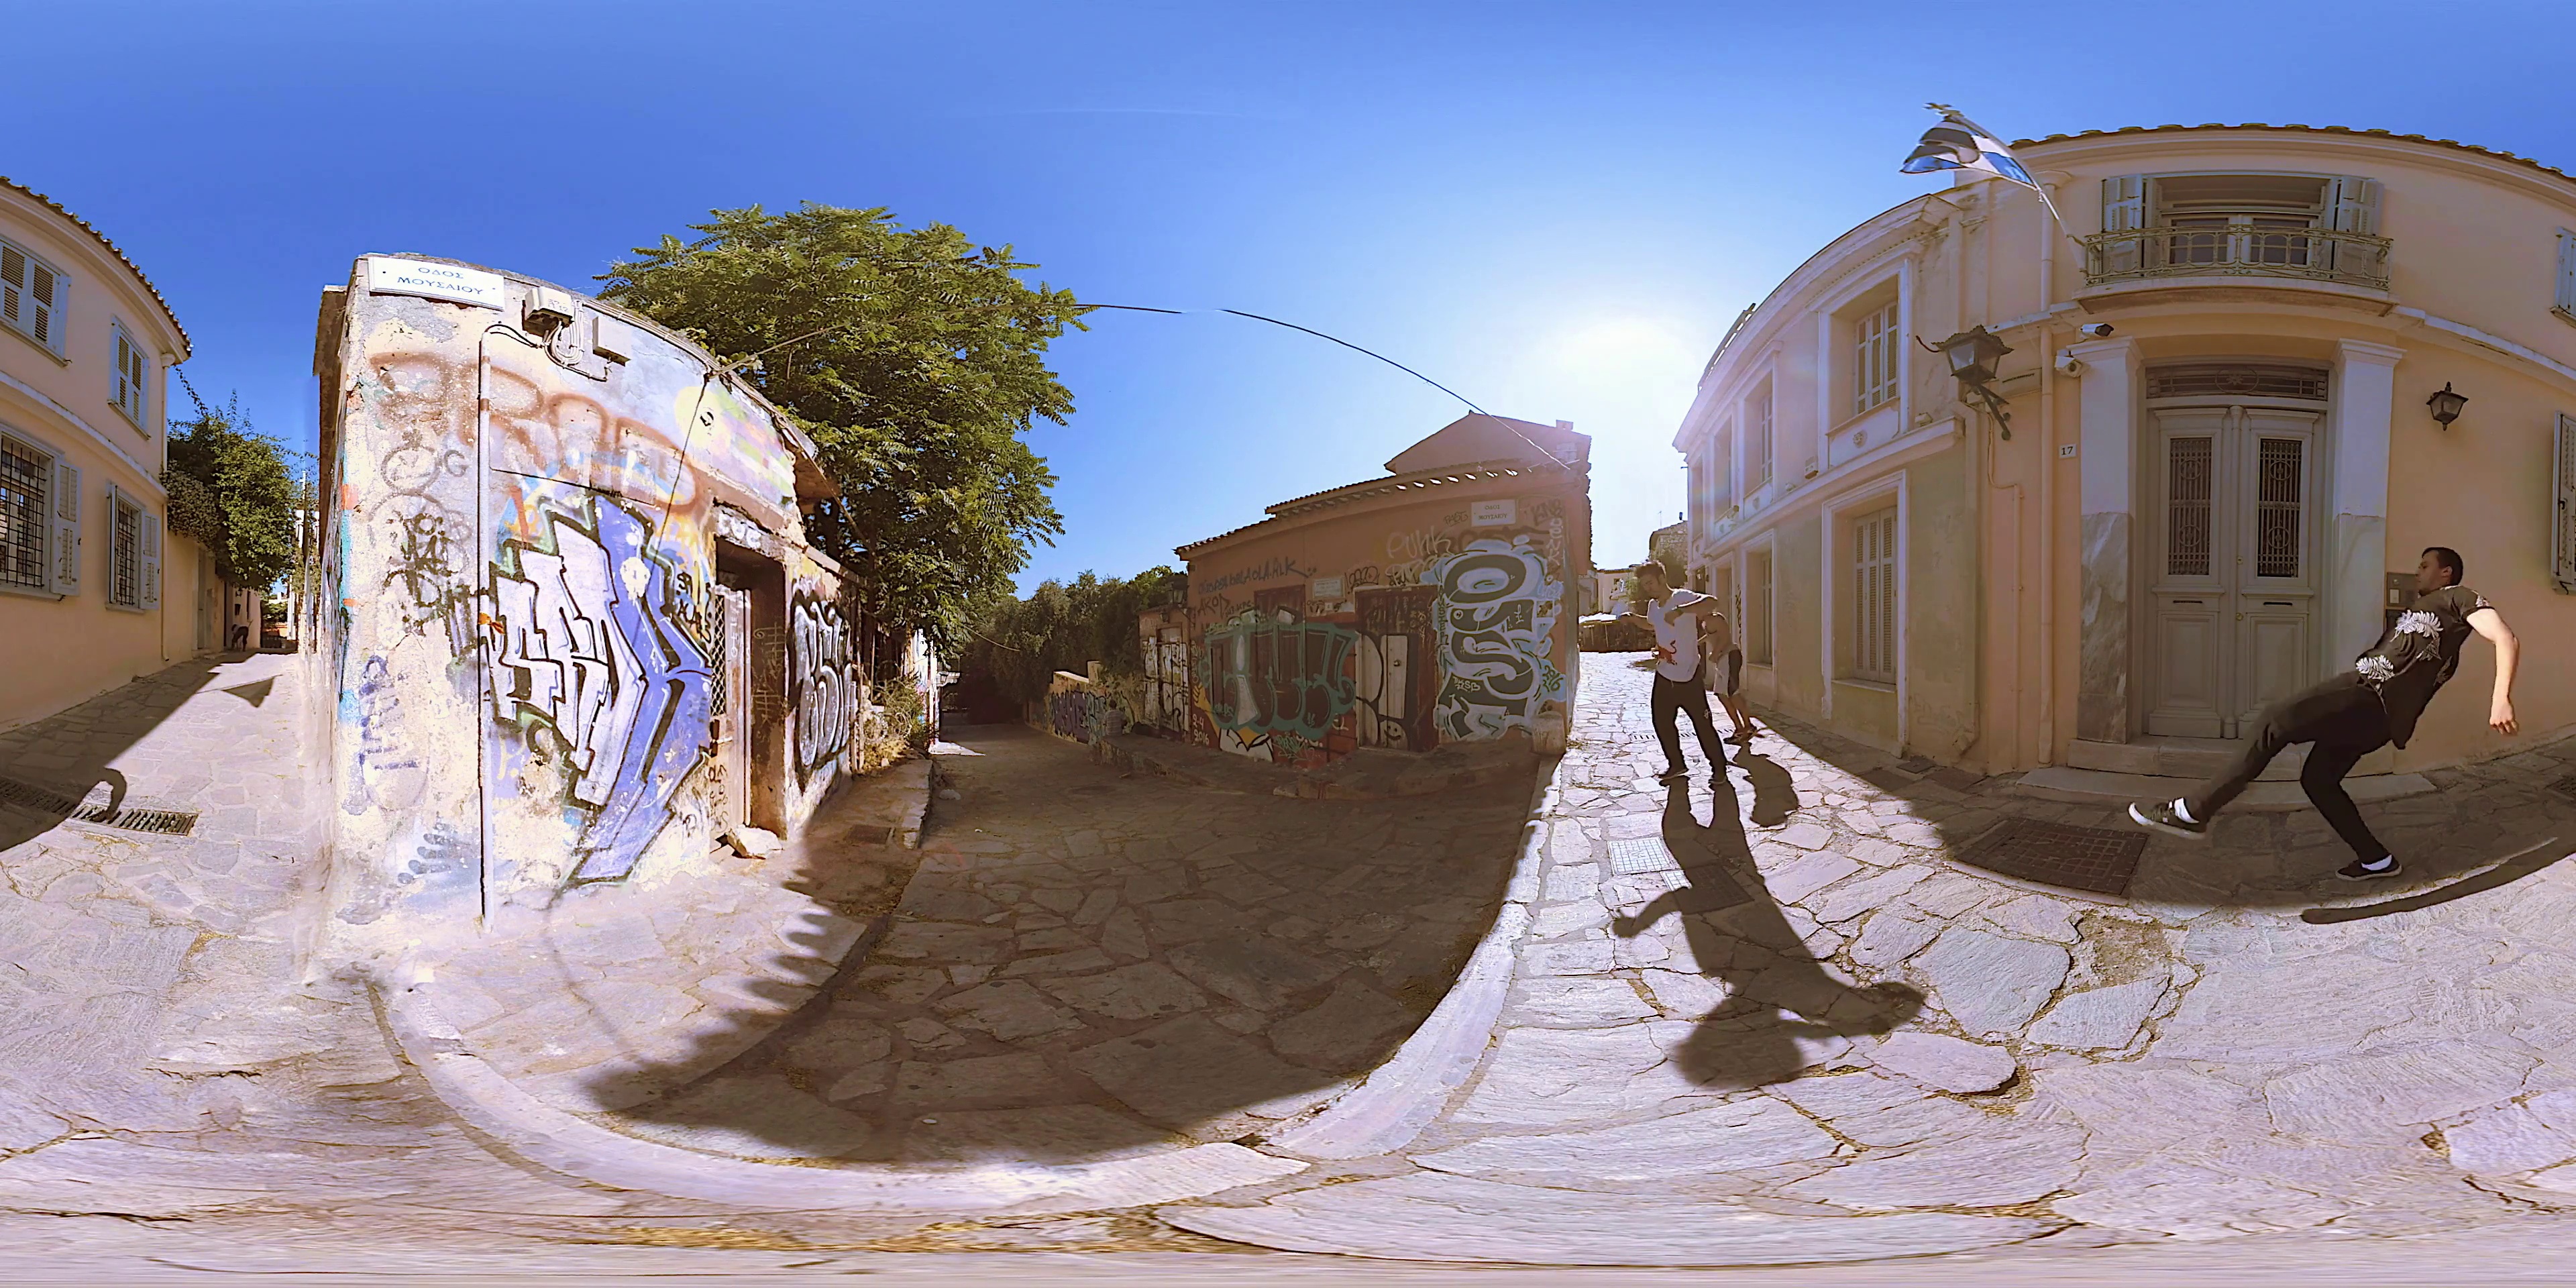
Referred object: A person wearing a white top and black pants

Referred object: the Greek flag

Referred object: the man leaning back opposite the main doorway